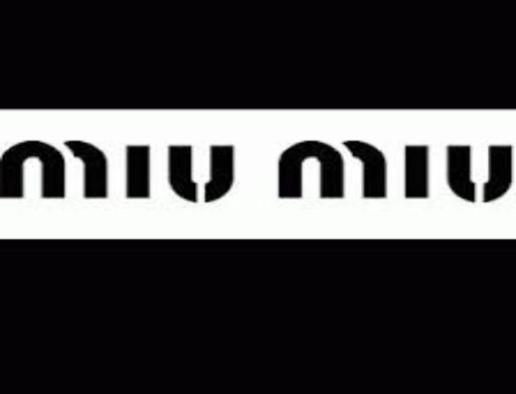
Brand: miu miu
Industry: Clothes